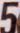
Number: 5